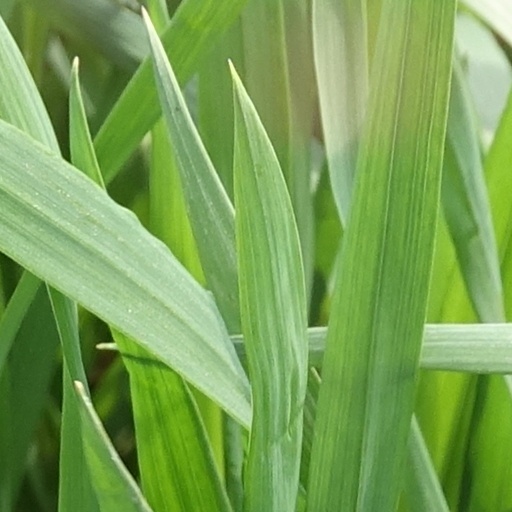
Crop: wheat